Alicia Limtiaco

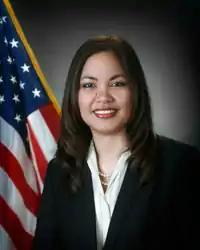
Limtiaco, c. 2010

Alicia Anne Garrido Limtiaco (born August 7, 1963) is a former United States Attorney for the Districts of Guam and the Northern Mariana Islands. She was sworn in on June 21, 2010, and served until March 10, 2017. She was previously tenth (second elected) Attorney General of Guam, serving from January 3, 2007, to June 21, 2010. Limtiaco also ran as a candidate for Lieutenant Governor of Guam in the 2018 gubernatorial election as the running mate of senator Frank Aguon Jr, in the Democratic gubernatorial primaries.